The Riot Club

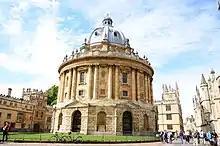

On 5 February 2013 it was reported that HanWay and Blueprint Pictures would produce the adaptation of the play "Posh" written by Laura Wade. The producers would be Graham Broadbent and Pete Czernin, with the BFI Film Fund and Film4 Productions. On 15 March 2013 Robert Pattinson, Sam Claflin, Max Irons and Douglas Booth were understood to be under consideration to play the lead. On 18 March Max Irons was confirmed as the lead. On 19 May 2013 Sam Claflin also joined the cast, as well as Douglas Booth. On 20 May 2013 Universal Pictures International acquired the UK and Irish rights to the film. On 11 July 2013, Natalie Dormer also joined the cast.